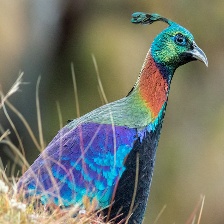
Species: HIMALAYAN MONAL
Scientific name: LOPHOPHORUS IMPEJANUS